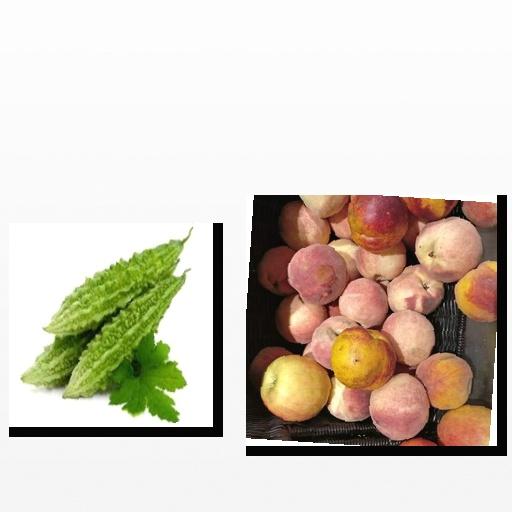
Food items: peach, bitter_gourd